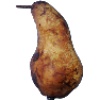
Label: pear_abate